Grammostola pulchra

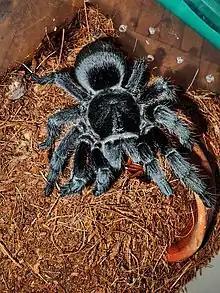
Eating a conserved insect

Commonly known as the "Brazilian black," mature specimens are almost entirely black. Although like most new world tarantulas it possesses urticating hairs, if provoked, they would much rather flee than attack. Their venom is not as irritating as many other species of tarantulas. The Brazilian black is a slow grower, taking up to eight years to reach maturity, reaching up to . As with all tarantulas, females of this species will almost always outlive males by many years. As a juvenile in captivity, this species tends to burrow when given the opportunity. They thrive on mealworms, crickets, roaches, and other small insects.